Blood and Sand (1941 film)

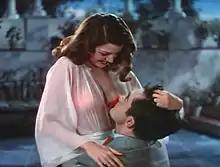

Juan is blinded by the attention his fame has brought and Doña Sol finds it easy to lead him astray. He soon neglects his wife, family, and training in favor of her privileged, decadent lifestyle. As a result, his performance in the bullring suffers. Not only does he fall from position as the premier matador of Spain, but his extravagant lifestyle loses his savings, suppliers, and employees. His manager warns Juan that he is headed for destruction but Juan refuses his advice. With falling fame and finances, there comes rejection by everyone once important to him. Even Carmen leaves him, while Doña Sol moves on to new up-and-coming matador Manolo de Palma, one of Juan's childhood friends.